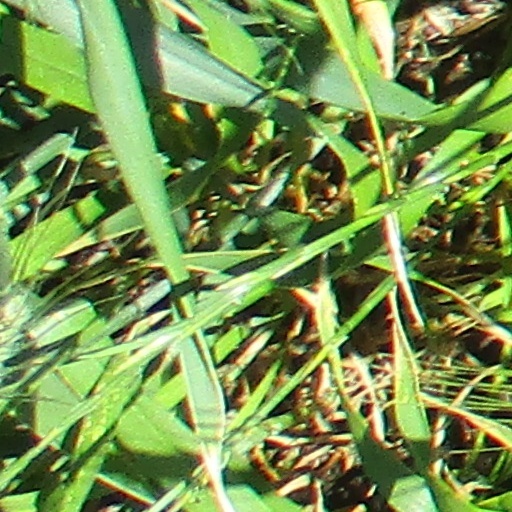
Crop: wheat